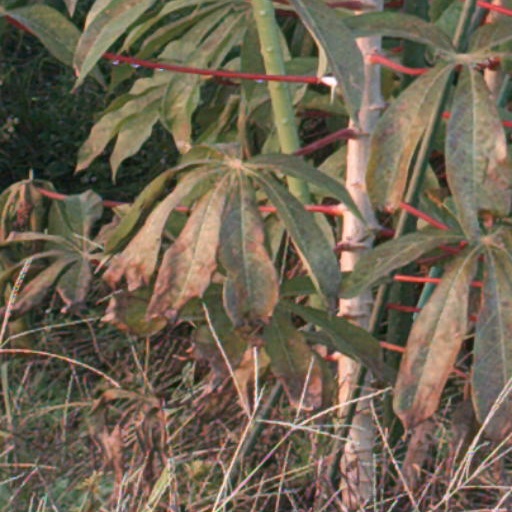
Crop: cassava